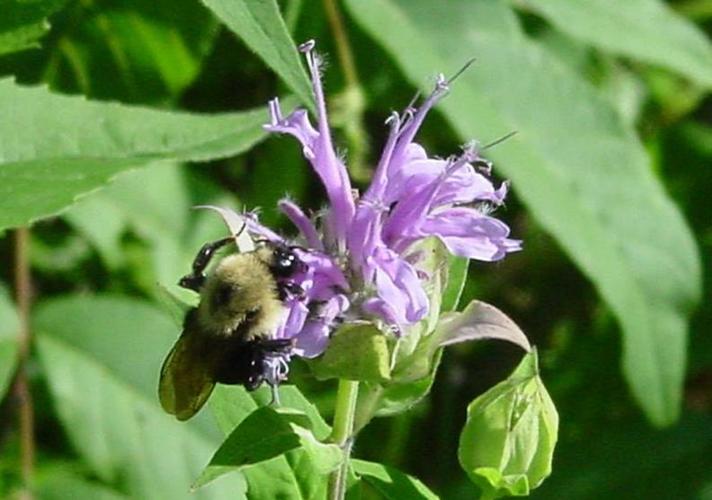
Label: bee balm